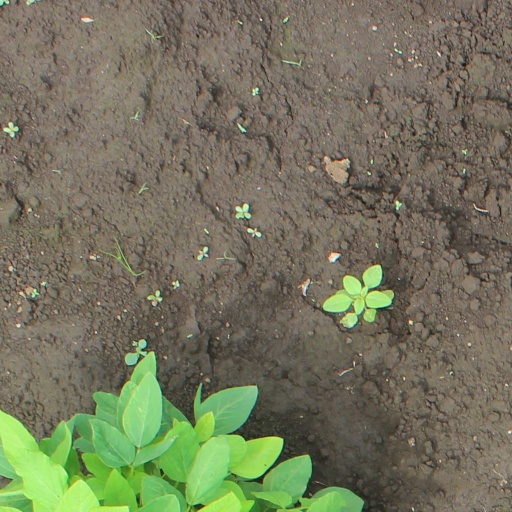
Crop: soybean